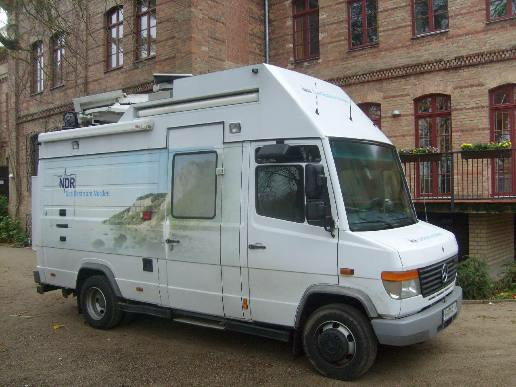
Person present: No